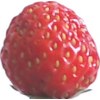
Label: strawberry